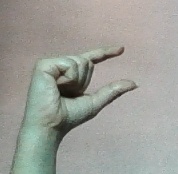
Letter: dal